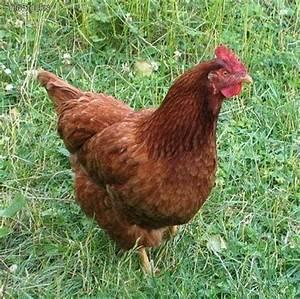
chicken